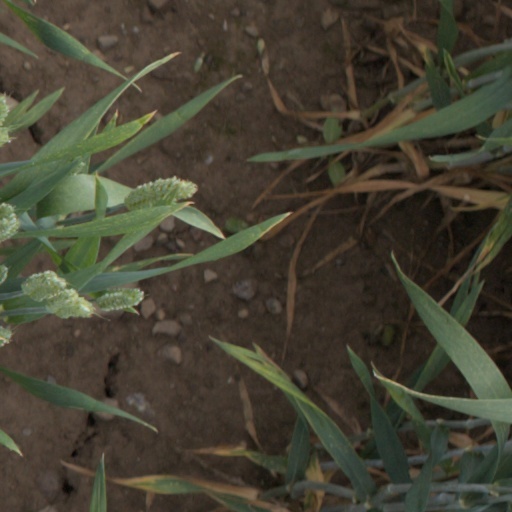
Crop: wheat